Man-portable radar

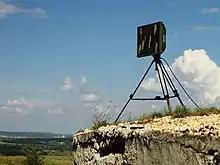
Picture of the PPE PGSR3i Beagle radar

The Ground Observer 12 (GO 12) is a medium-range pulse-doppler radar for ground and near ground surveillance with a detection range of up to 27 km. The system is made by Thales in Ditzingen, Germany. The main component, the sensor unit, only weighs 17 kg with a volume of only 28 L, which makes it a highly mobile and extremely compact system. The low power demand of only 70W fully supports the idea of a man-pack concept as e.g. a 24 h continuous operation can be ensured with less than 11 kg of batteries.